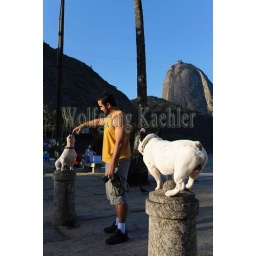
Brazil, rio de janeiro, vermelha beach, man giving water to dogs sitting on post, sugarloaf mountain in background